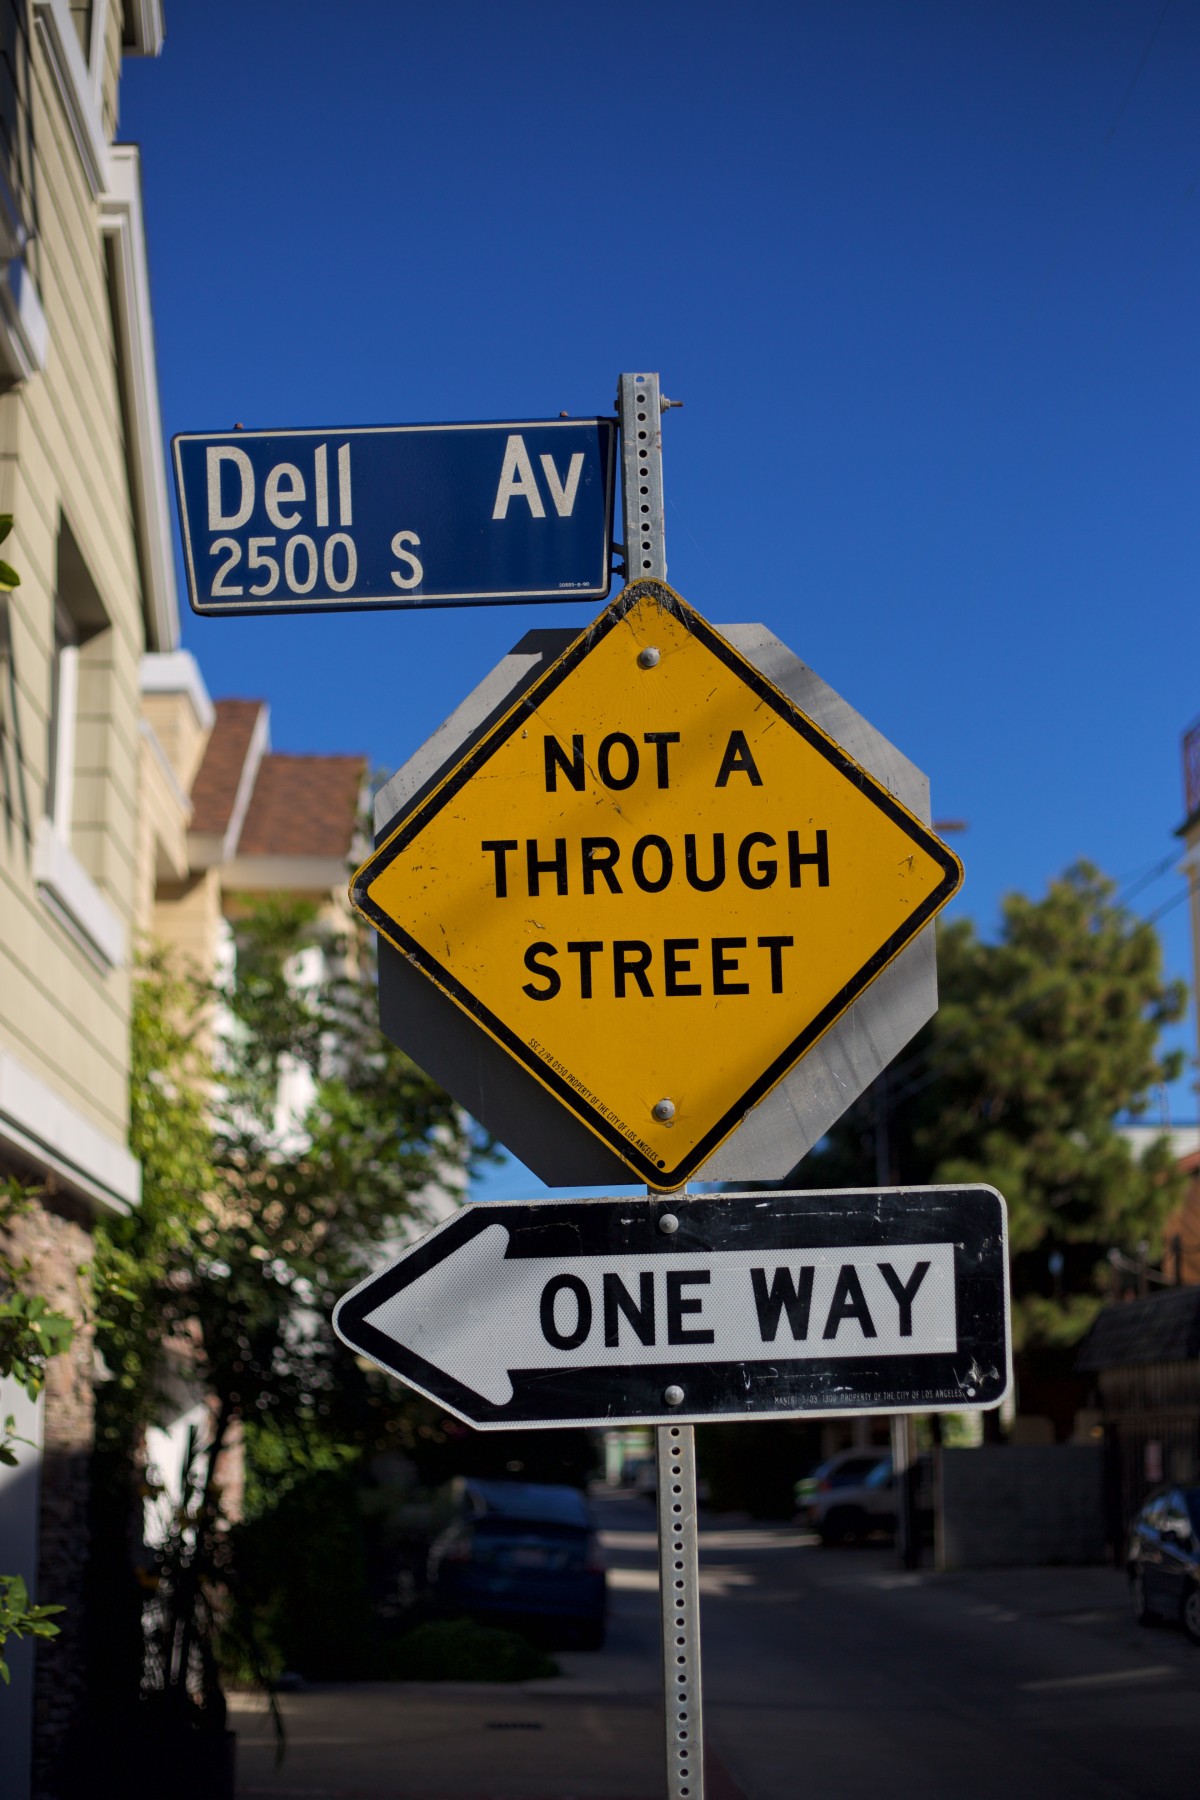
Tags: advertising, street sign, signage, lane, infrastructure, neighbourhood